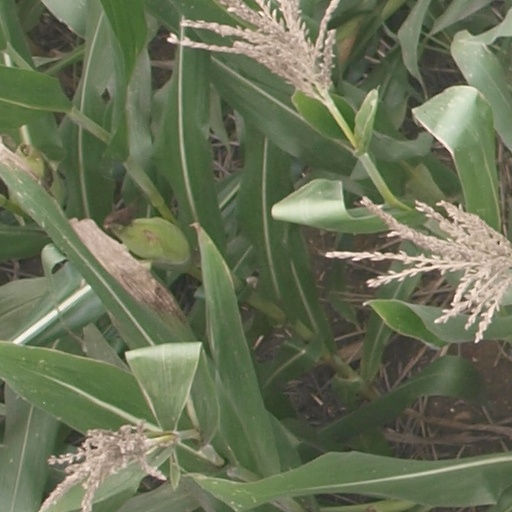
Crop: maize; corn